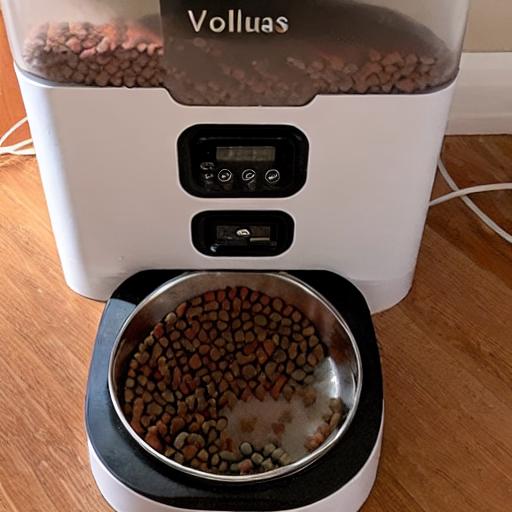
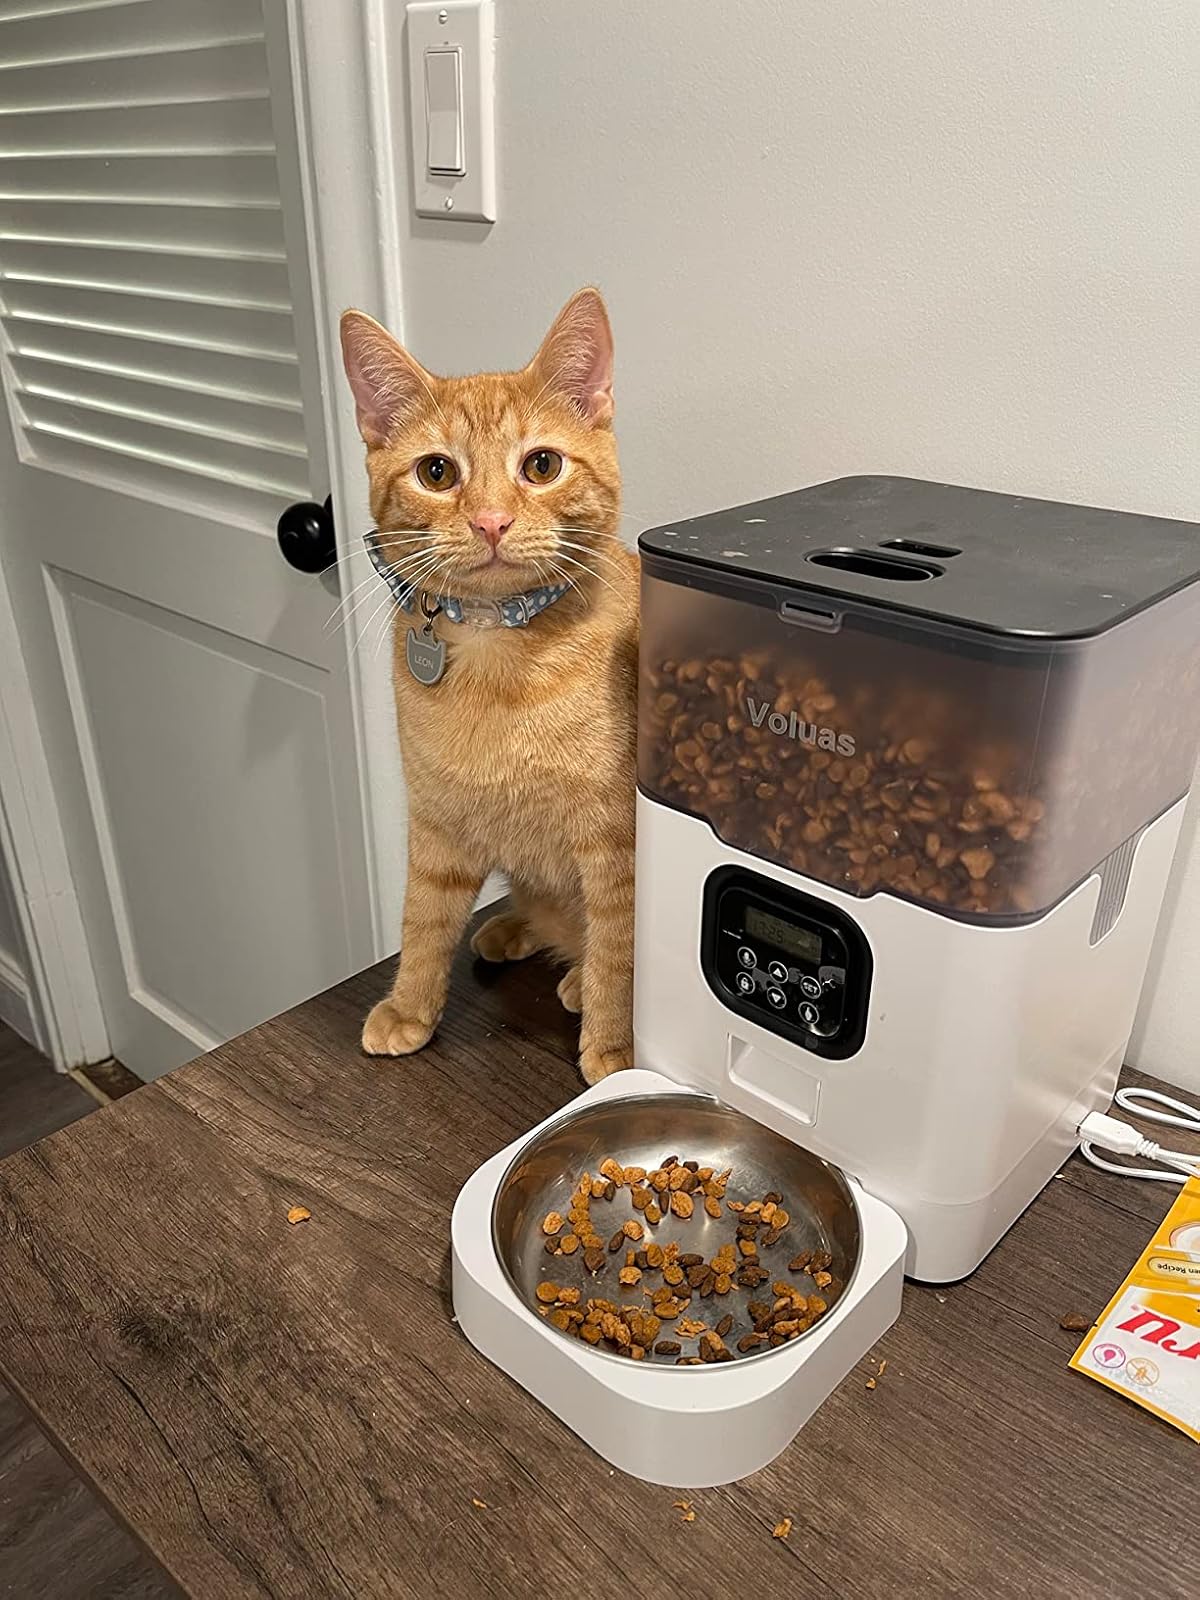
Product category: items_feeder
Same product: no